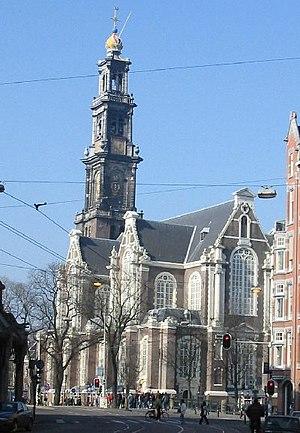
Westermarkt est une place située dans le centre d'Amsterdam entre le Keizersgracht et le Prinsengracht.